An American Journey

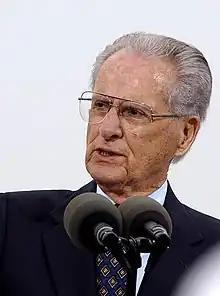
Coleman delivers opening remarks for a ceremony commemorating the 60th anniversary of the allied victory over Japan (VJ Day) during World War II. The ceremony was held at Naval Air Station North Island and was attended by area service members.

Coleman had multiple offers over the years to write his autobiography but chose not to do so until he was encouraged by his wife to write his story for his children. He chose Goldstein as his collaborator because of Goldstein's experience writing about both sports and the military.